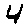
Label: 4